Brain Voyage

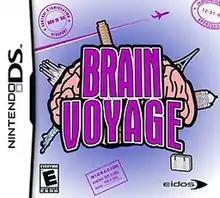
Box art

Brain Voyage is an educational video game released for the Nintendo DS in the PAL region and in North America on April 11, 2008, and May 5, 2008, respectively. The game was first released in the PAL region under the name Dr. Reiner Knizia's Brainbenders. The player solves puzzles while traveling around the world to iconic global cities and locales that each have five of those puzzles. Such locations include Cape Town, South Africa; Beijing, China; Rio de Janeiro, Brazil; New Mexico, United States; and the Aztec Ruins National Monument. All of the puzzles were designed by the award-winning board game designer Reiner Knizia.